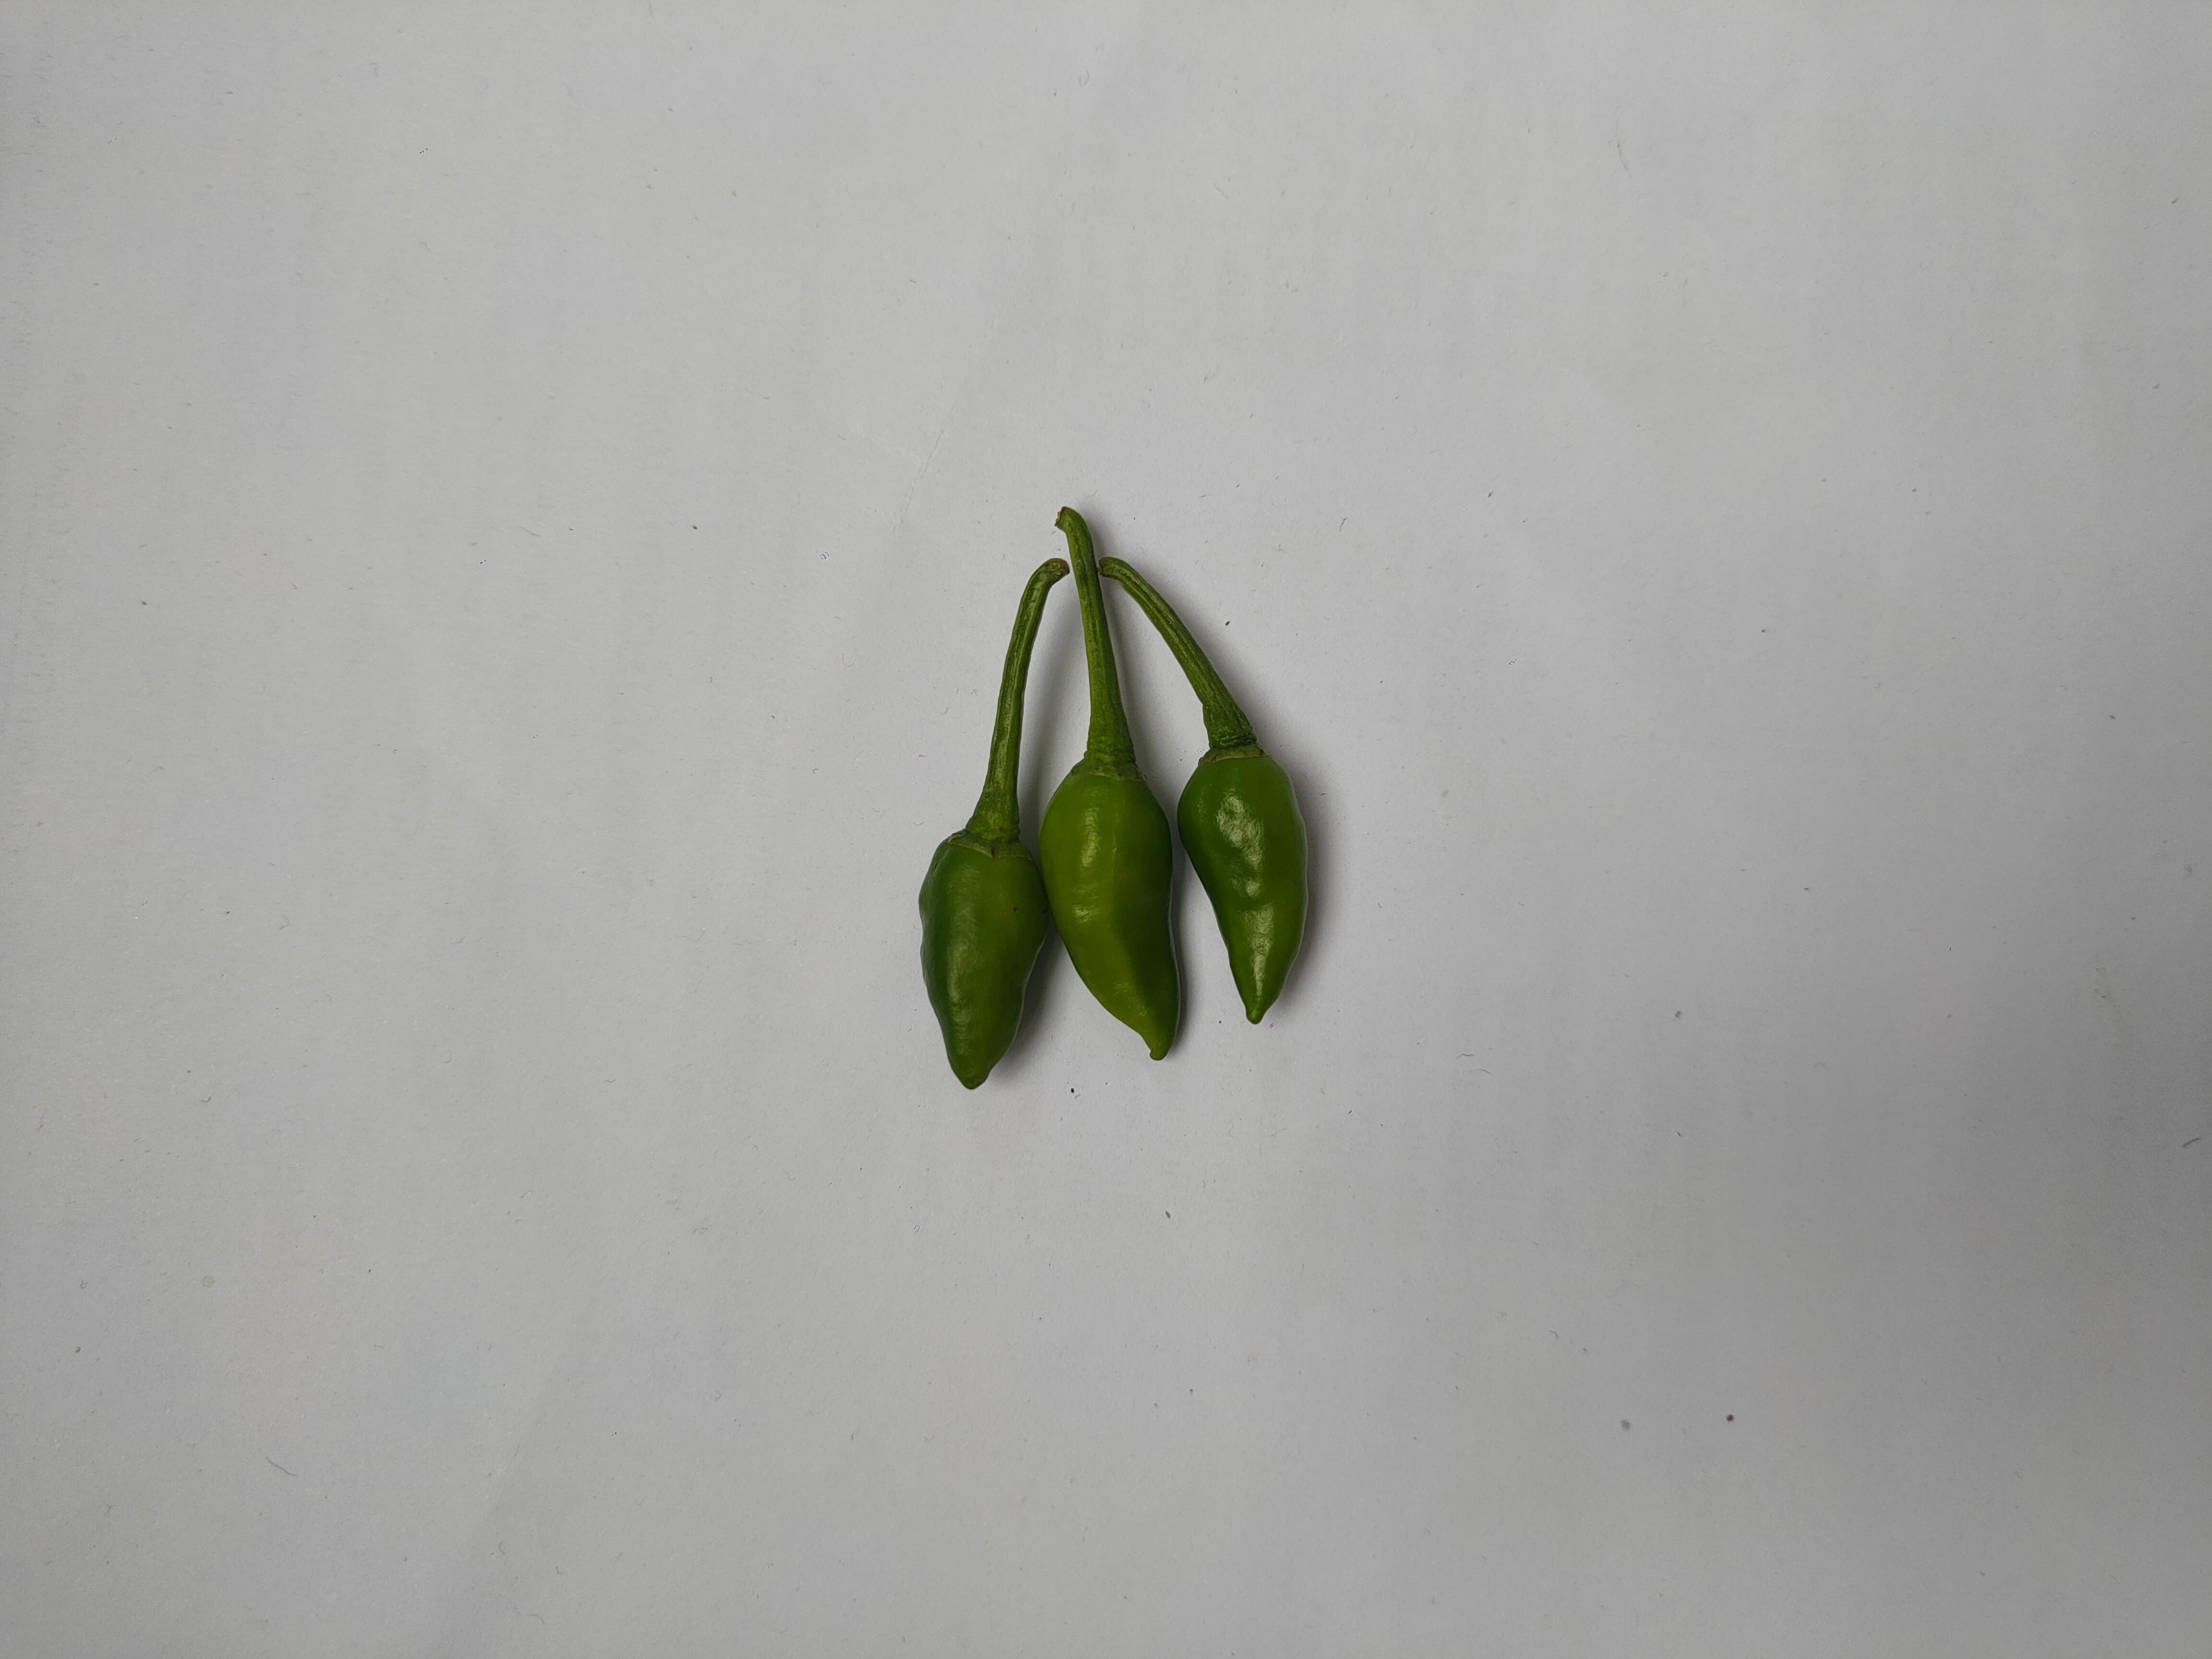
Label: Green Chili